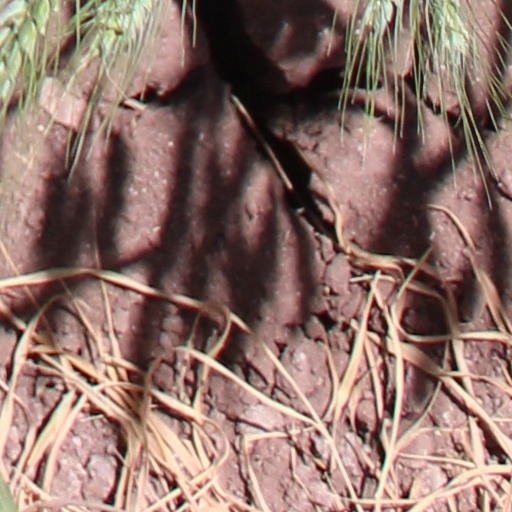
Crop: wheat